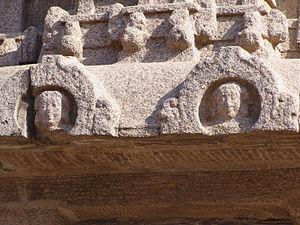
Le ratha de Ganesh est un temple situé à Mahabalipuram dans le Tamil Nadu, en Inde. Il s'agit de l'un des dix ratha faisant partie de l'ensemble de monuments de la dynastie des Pallava inscrits au patrimoine mondial de l'UNESCO depuis 1984. Le ratha est un exemple d'architecture monolithique datant de la fin du VIIᵉ siècle, sous les règnes du roi Mahendravarman Iᵉʳ et de son fils Narasimhavarman Iᵉʳ. D'abord construit avec un lingam, il est maintenant consacré à Ganesh après le retrait du lingam.